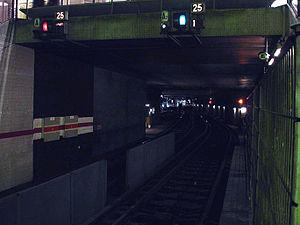
Métro de Paris - ligne 5 - Station Bobigny - Pablo Picasso (France).
La signalisation ferroviaire du métro de Paris est un système adapté à l'intensité du trafic et à la densité de circulation. Il doit être parfaitement fiable afin d'assurer la sécurité des convois et fonctionner avec la plus grande régularité possible. Dès les origines, le principe de protection des trains par deux signaux fermés successifs est adopté, pour éviter au maximum les rattrapages. Plusieurs systèmes se sont succédé en un peu plus d'un siècle d'existence, du block automatique système Hall des années 1900 au système d'automatisation de l'exploitation des trains du XXIᵉ siècle.